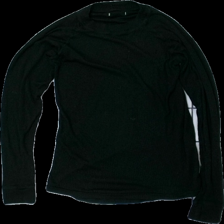
View: front
Type: Top
Category: Ladies
Brand: Not in the list
Brand text on label: southwest
Colors: Black
Material: 100% polyester
Cut: Regular
Size: S
Season: All
Damage location: top center
Damage 2 location: middle center
Damage 3 location: middle left
Price range: <50
Recommended usage: Export
Description: svarta underställs tröja, nopprig